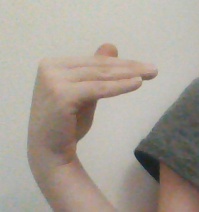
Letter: khaa